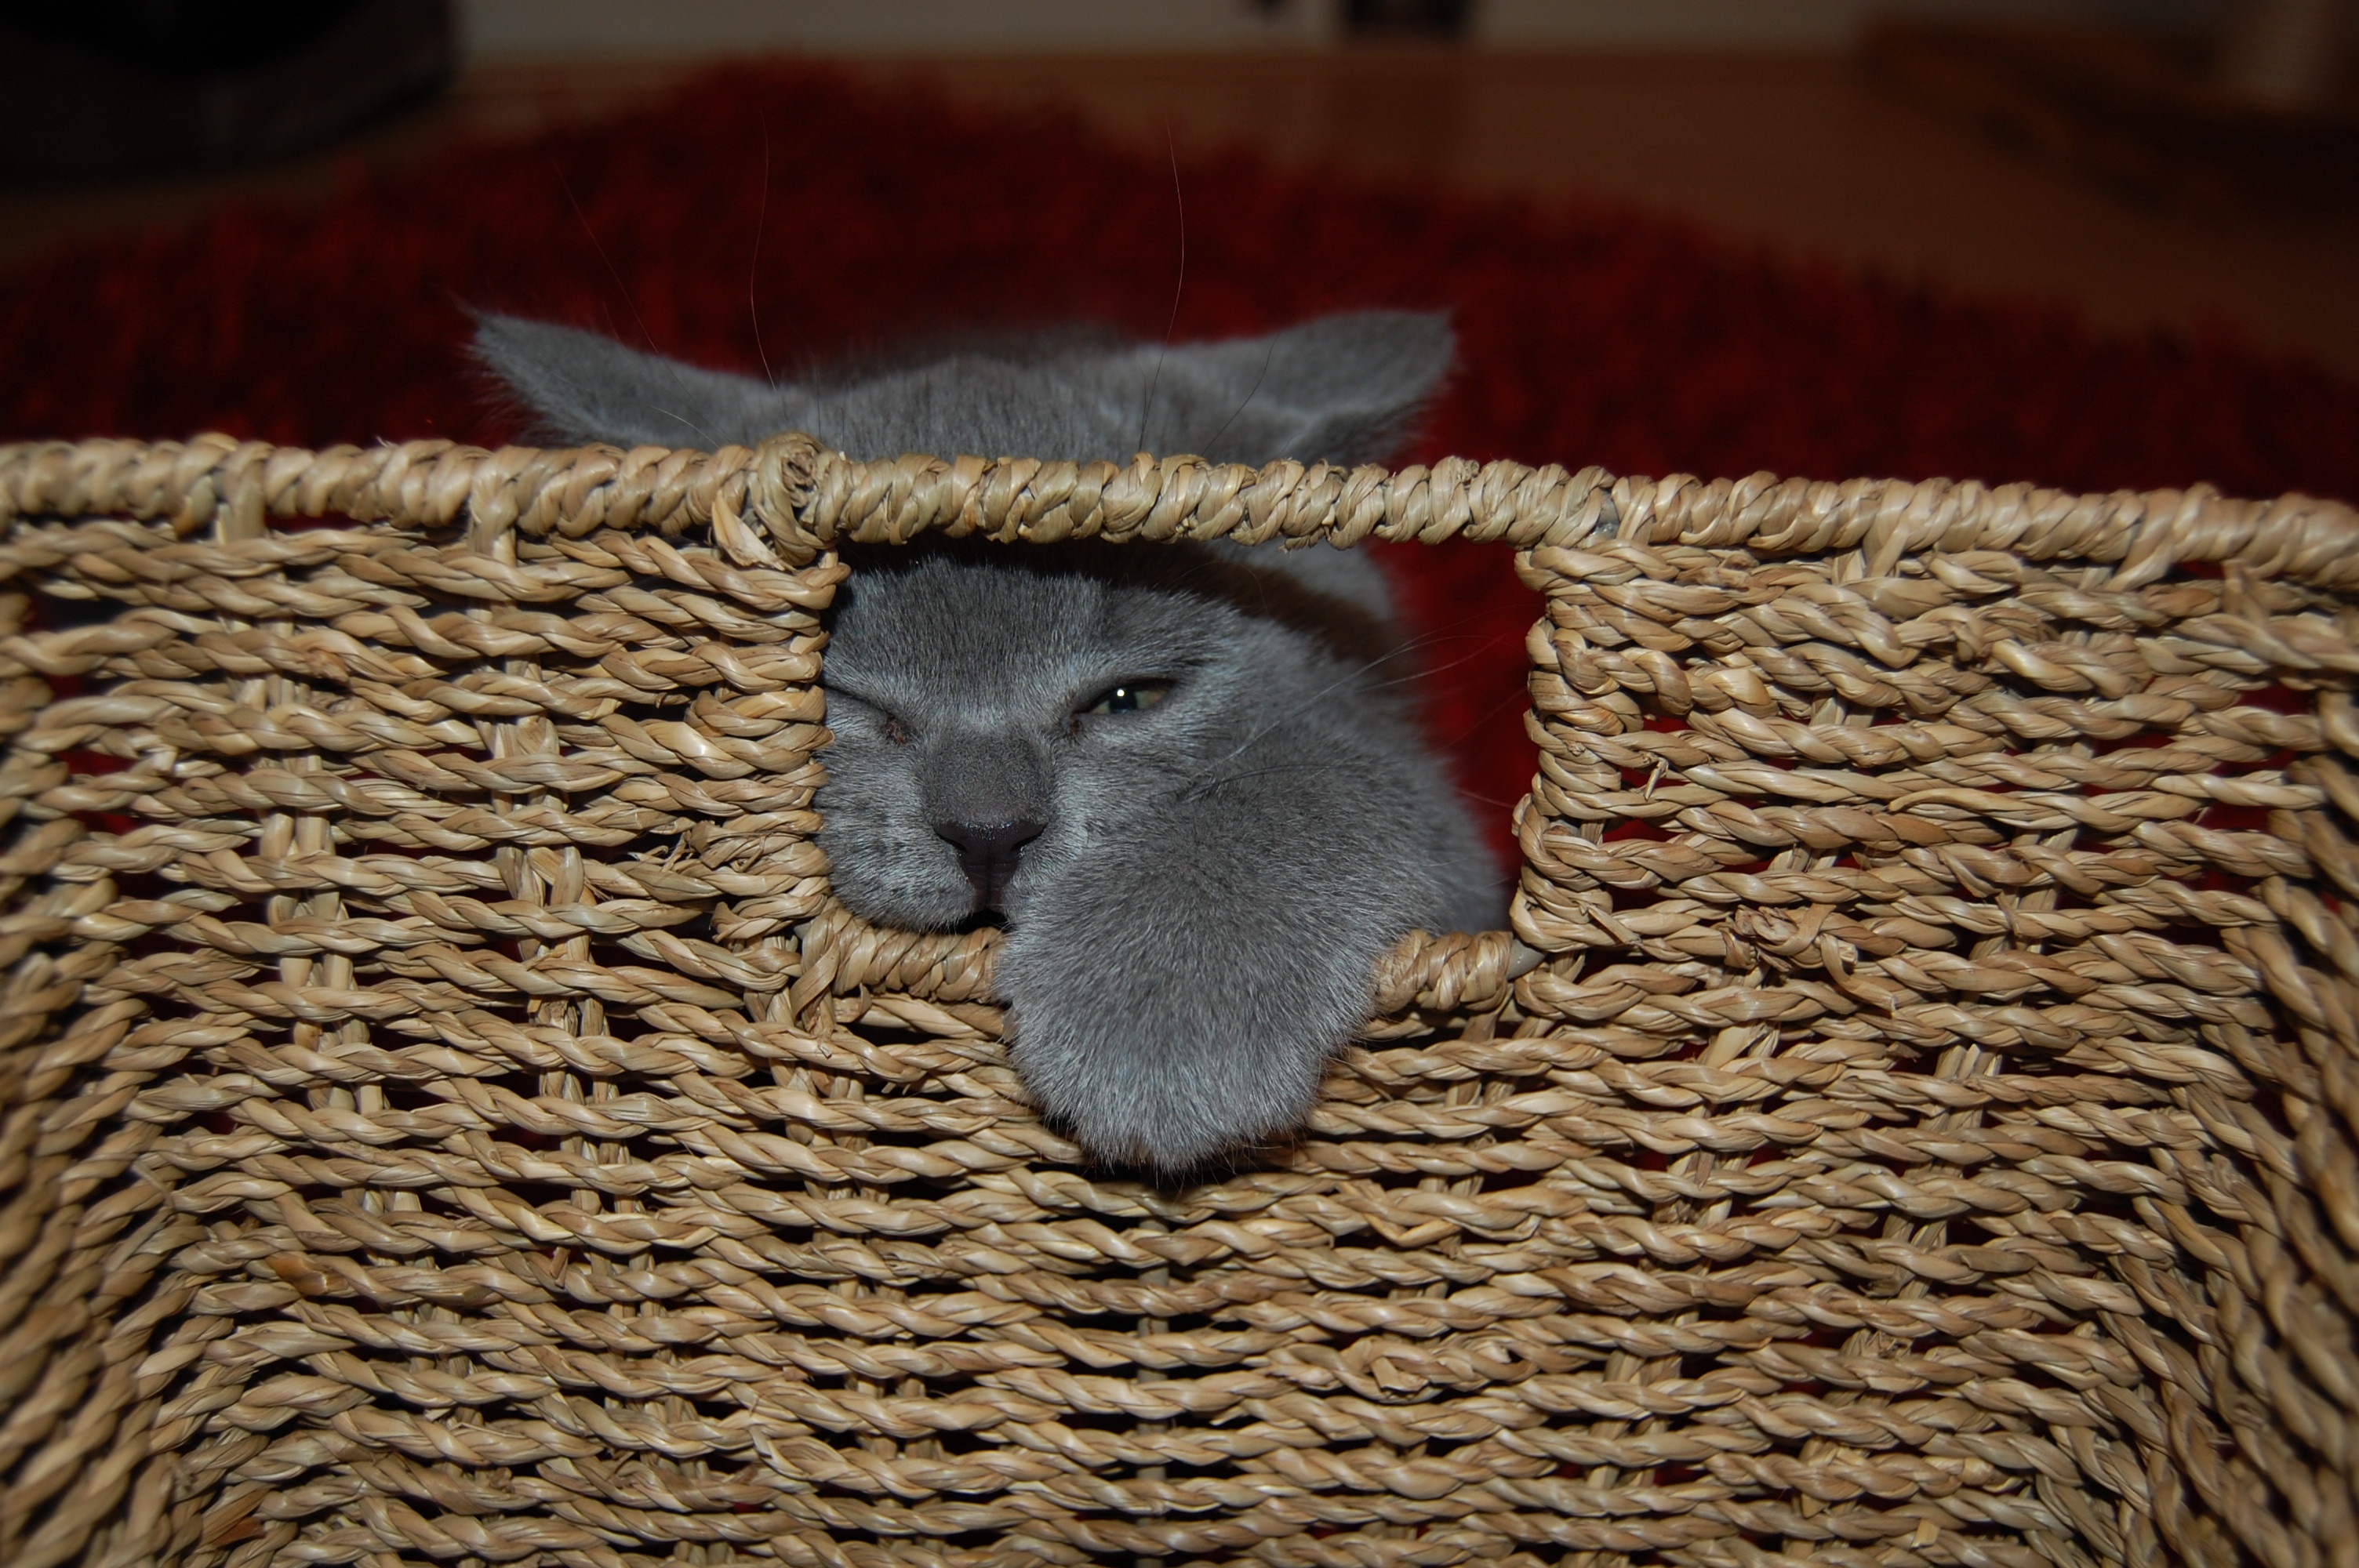
play, mouse, kitten, cat, mammal, rat, cats, whiskers, fun, hedgehog, vertebrate, discover, young cat, gerbil, muridae